Astorga Cathedral

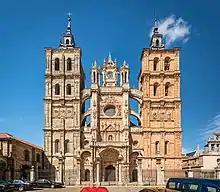
West façade in 2021.

The Cathedral of Saint Mary (Spanish: "Catedral de Santa María") is a Roman Catholic church in Astorga, Spain. It was declared a national monument in 1931.